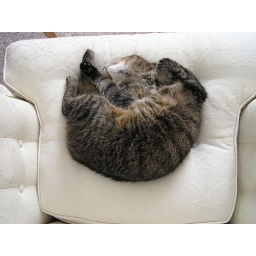
Moon Pie in the white chair